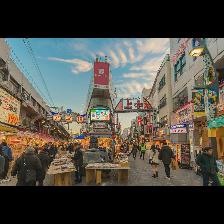
Label: Human